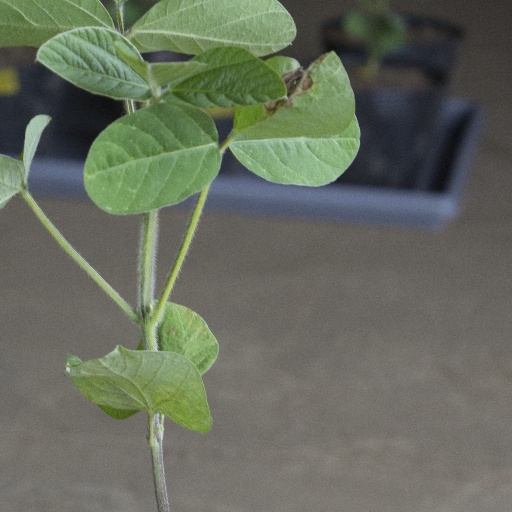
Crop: soybean